Tláhuac

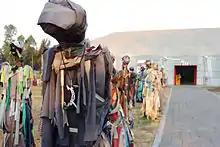
Exhibition outside FARO-Tláhuac

The area considers itself traditional conserving many colonial and Mesoamerican era traditions. Culturally the most important communities are the seven which have pre Hispanic roots which were located on the banks of Lakes Chalco and Xochimilco. Today these communities area marked by the oldest churches in the borough. Other important heritage sites as demarcated by INAH and the borough include the chinampas, located in various parts of the borough and Parque de los Olivos.